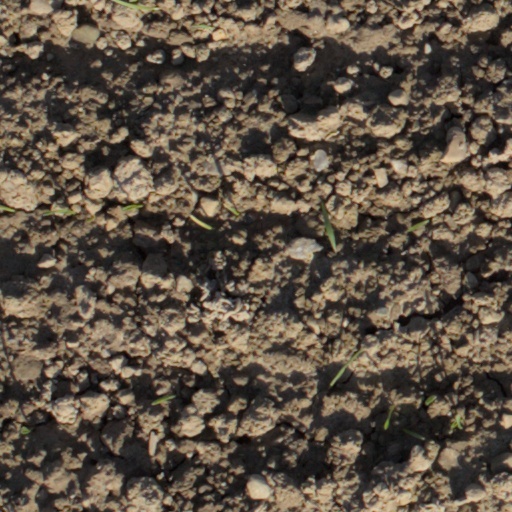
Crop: wheat